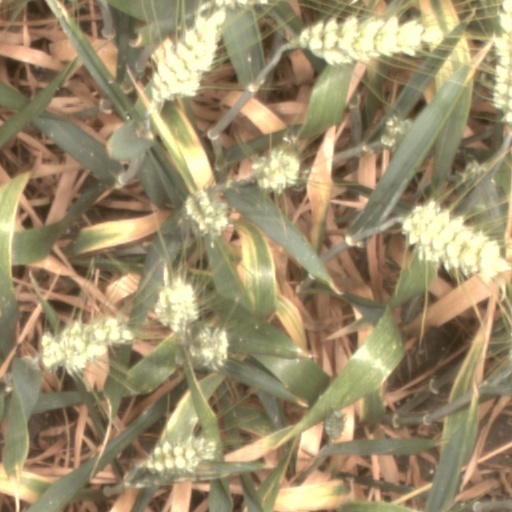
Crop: wheat